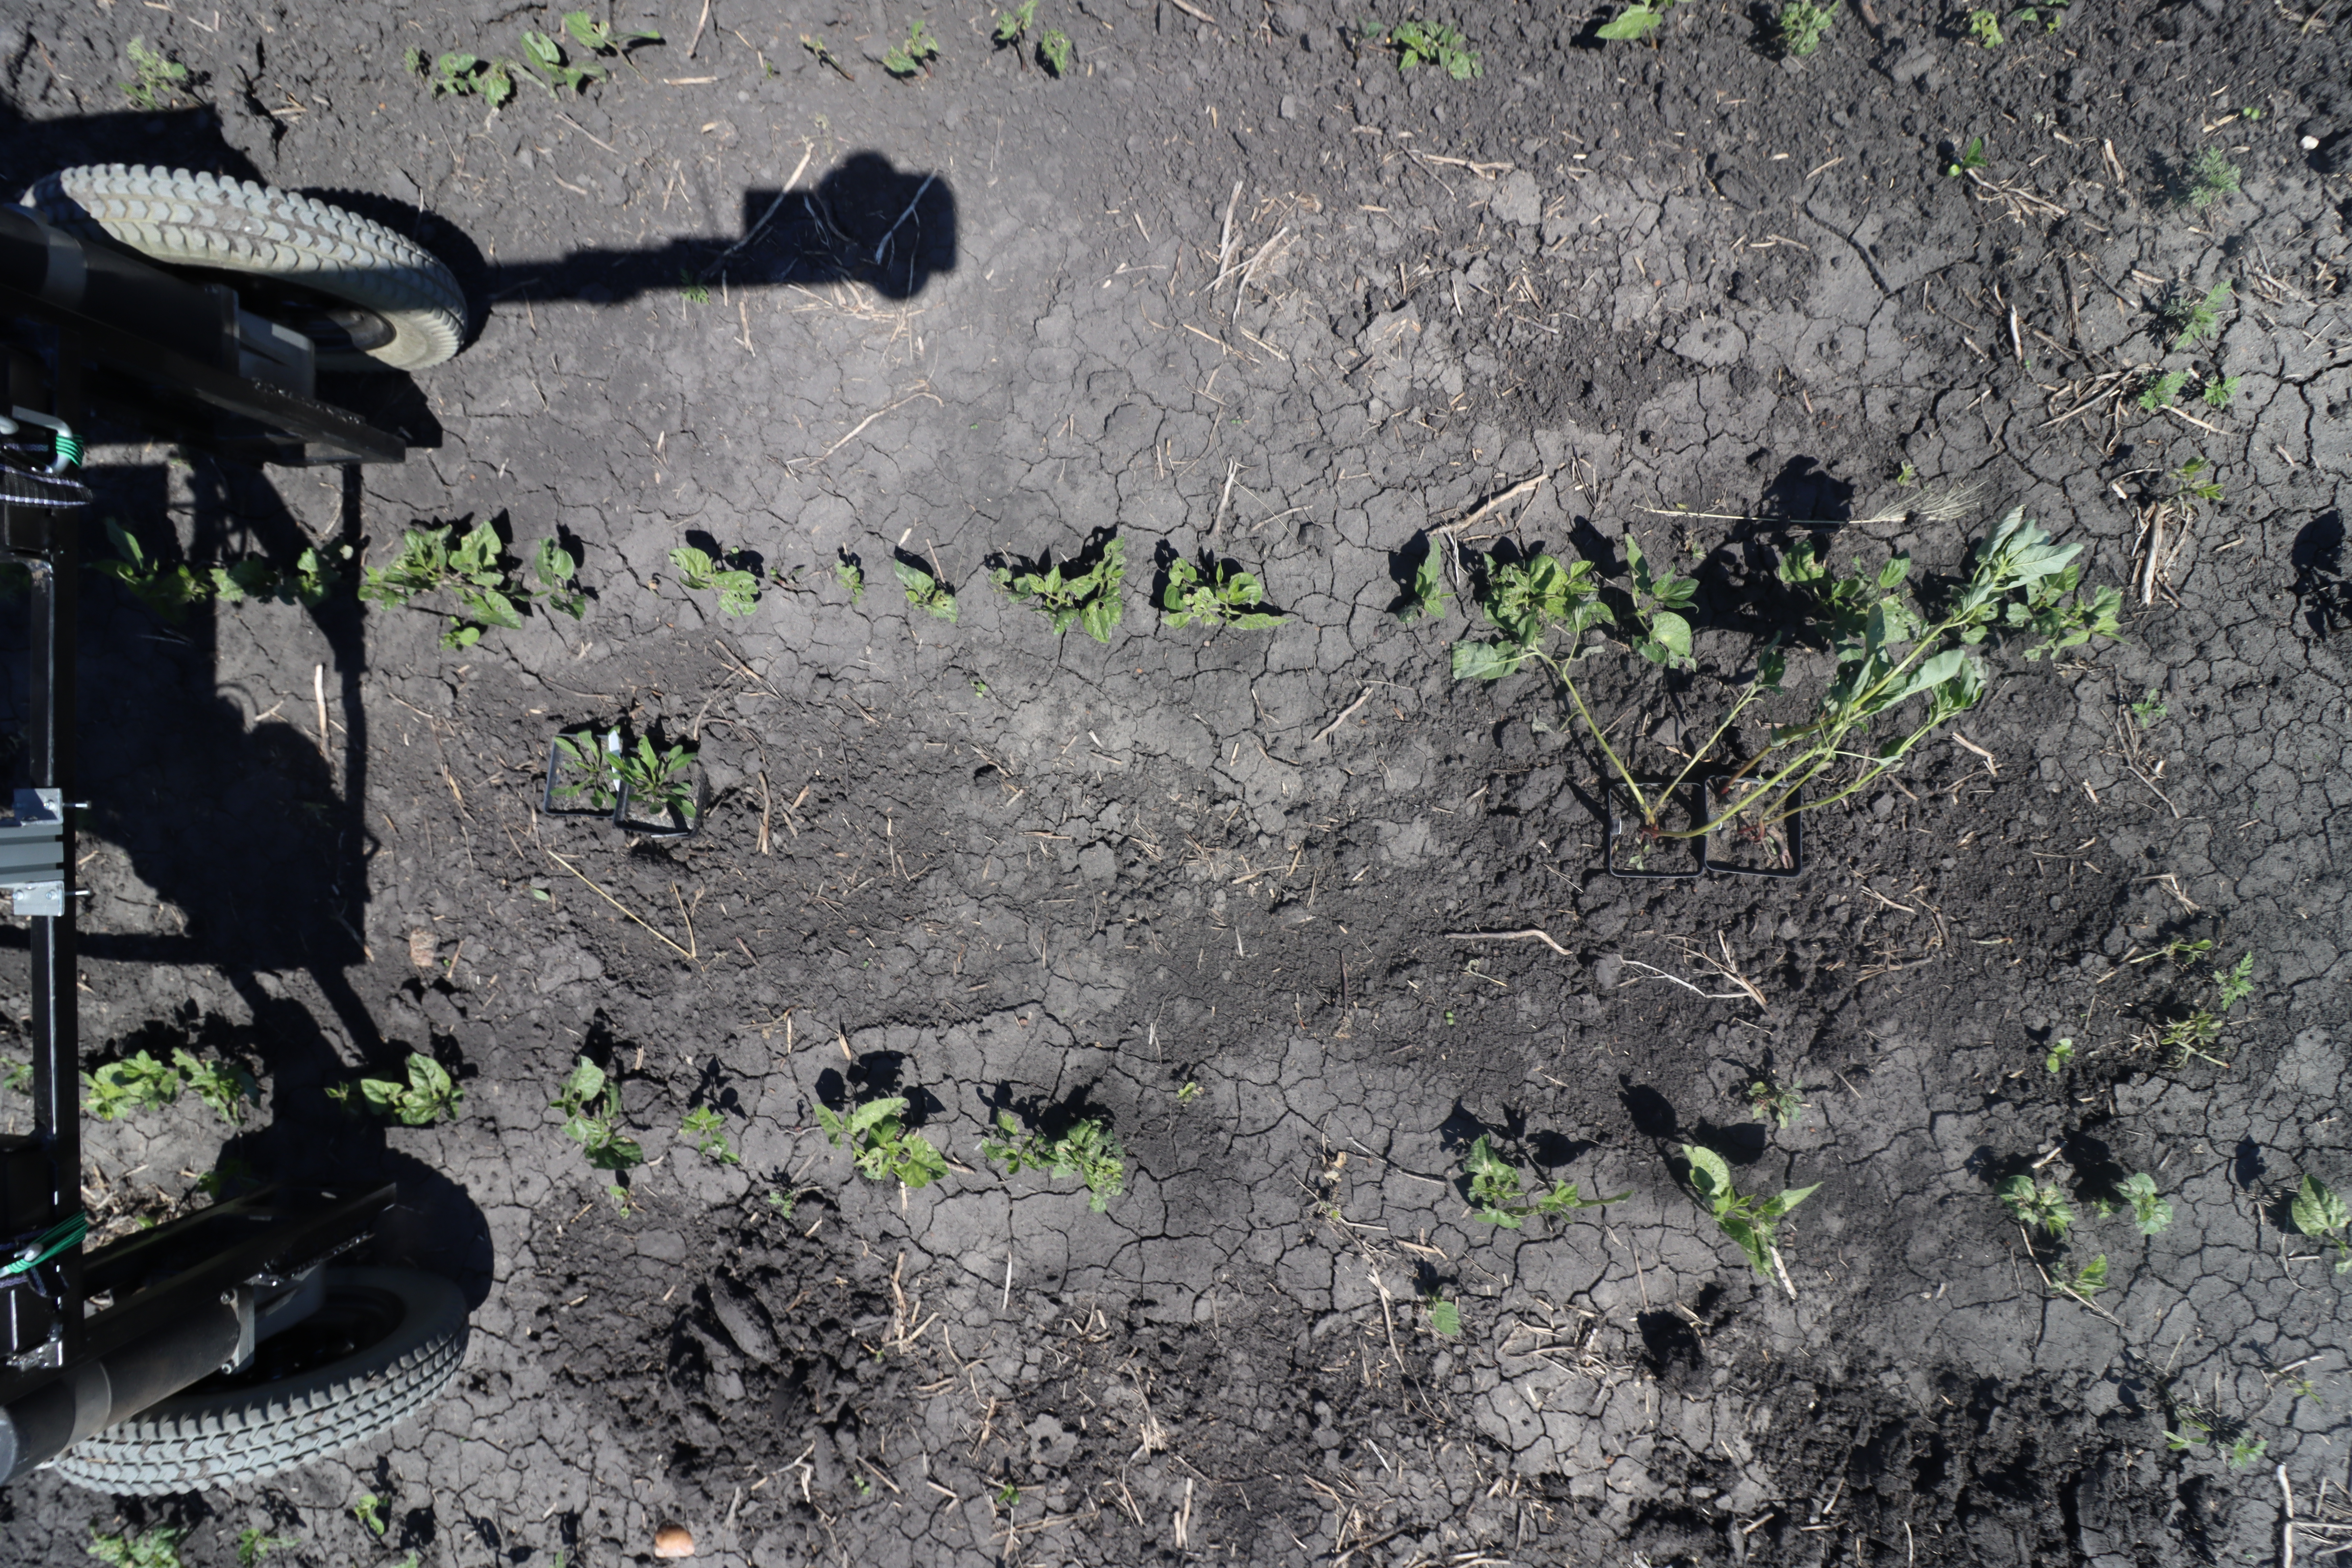
Crop: Black bean
Objects: Blackbean, Blackbean, Blackbean, Blackbean, Blackbean, Blackbean, Blackbean, Blackbean, Blackbean, Blackbean, Horseweed, Horseweed, Redroot Pigweed, Blackbean, Blackbean, Blackbean, Blackbean, Blackbean, Ragweed, Ragweed, Ragweed, Ragweed, Ragweed, Blackbean, Blackbean